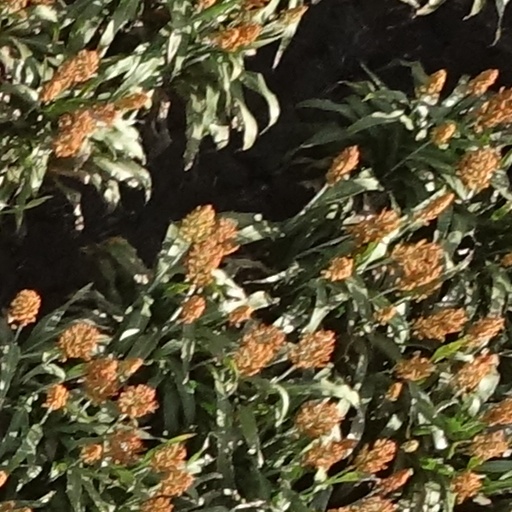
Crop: sorghum